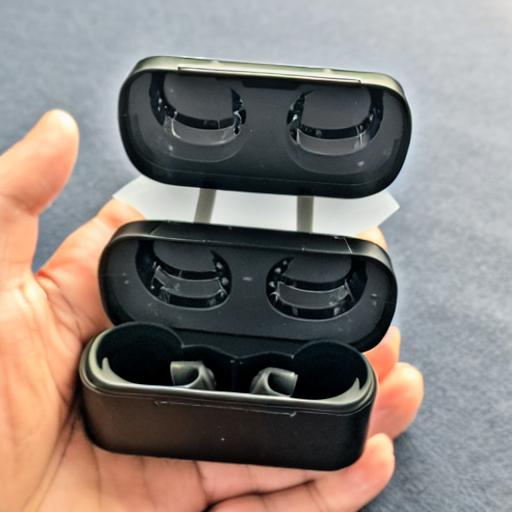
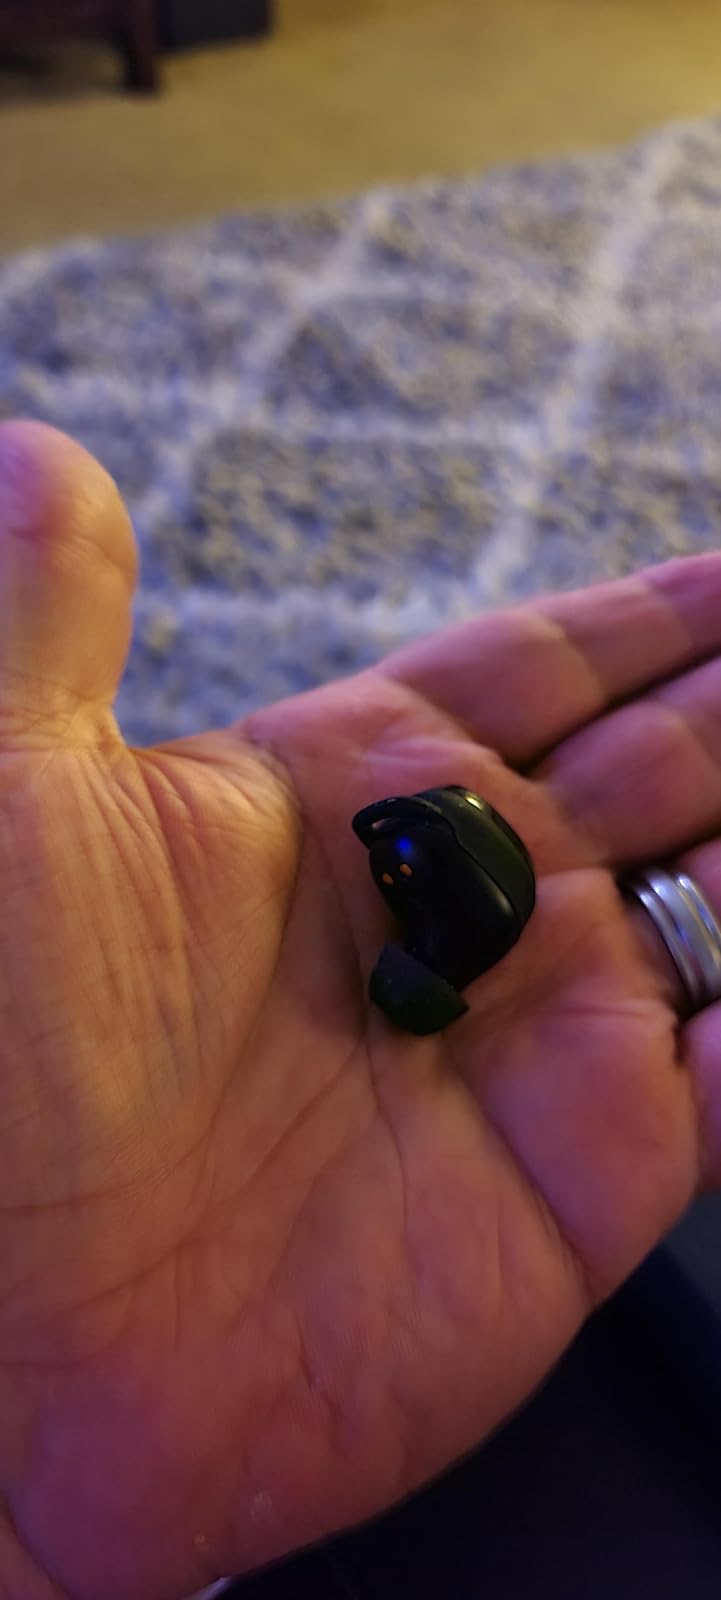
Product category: earbuds
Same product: no